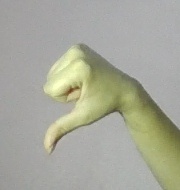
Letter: waw